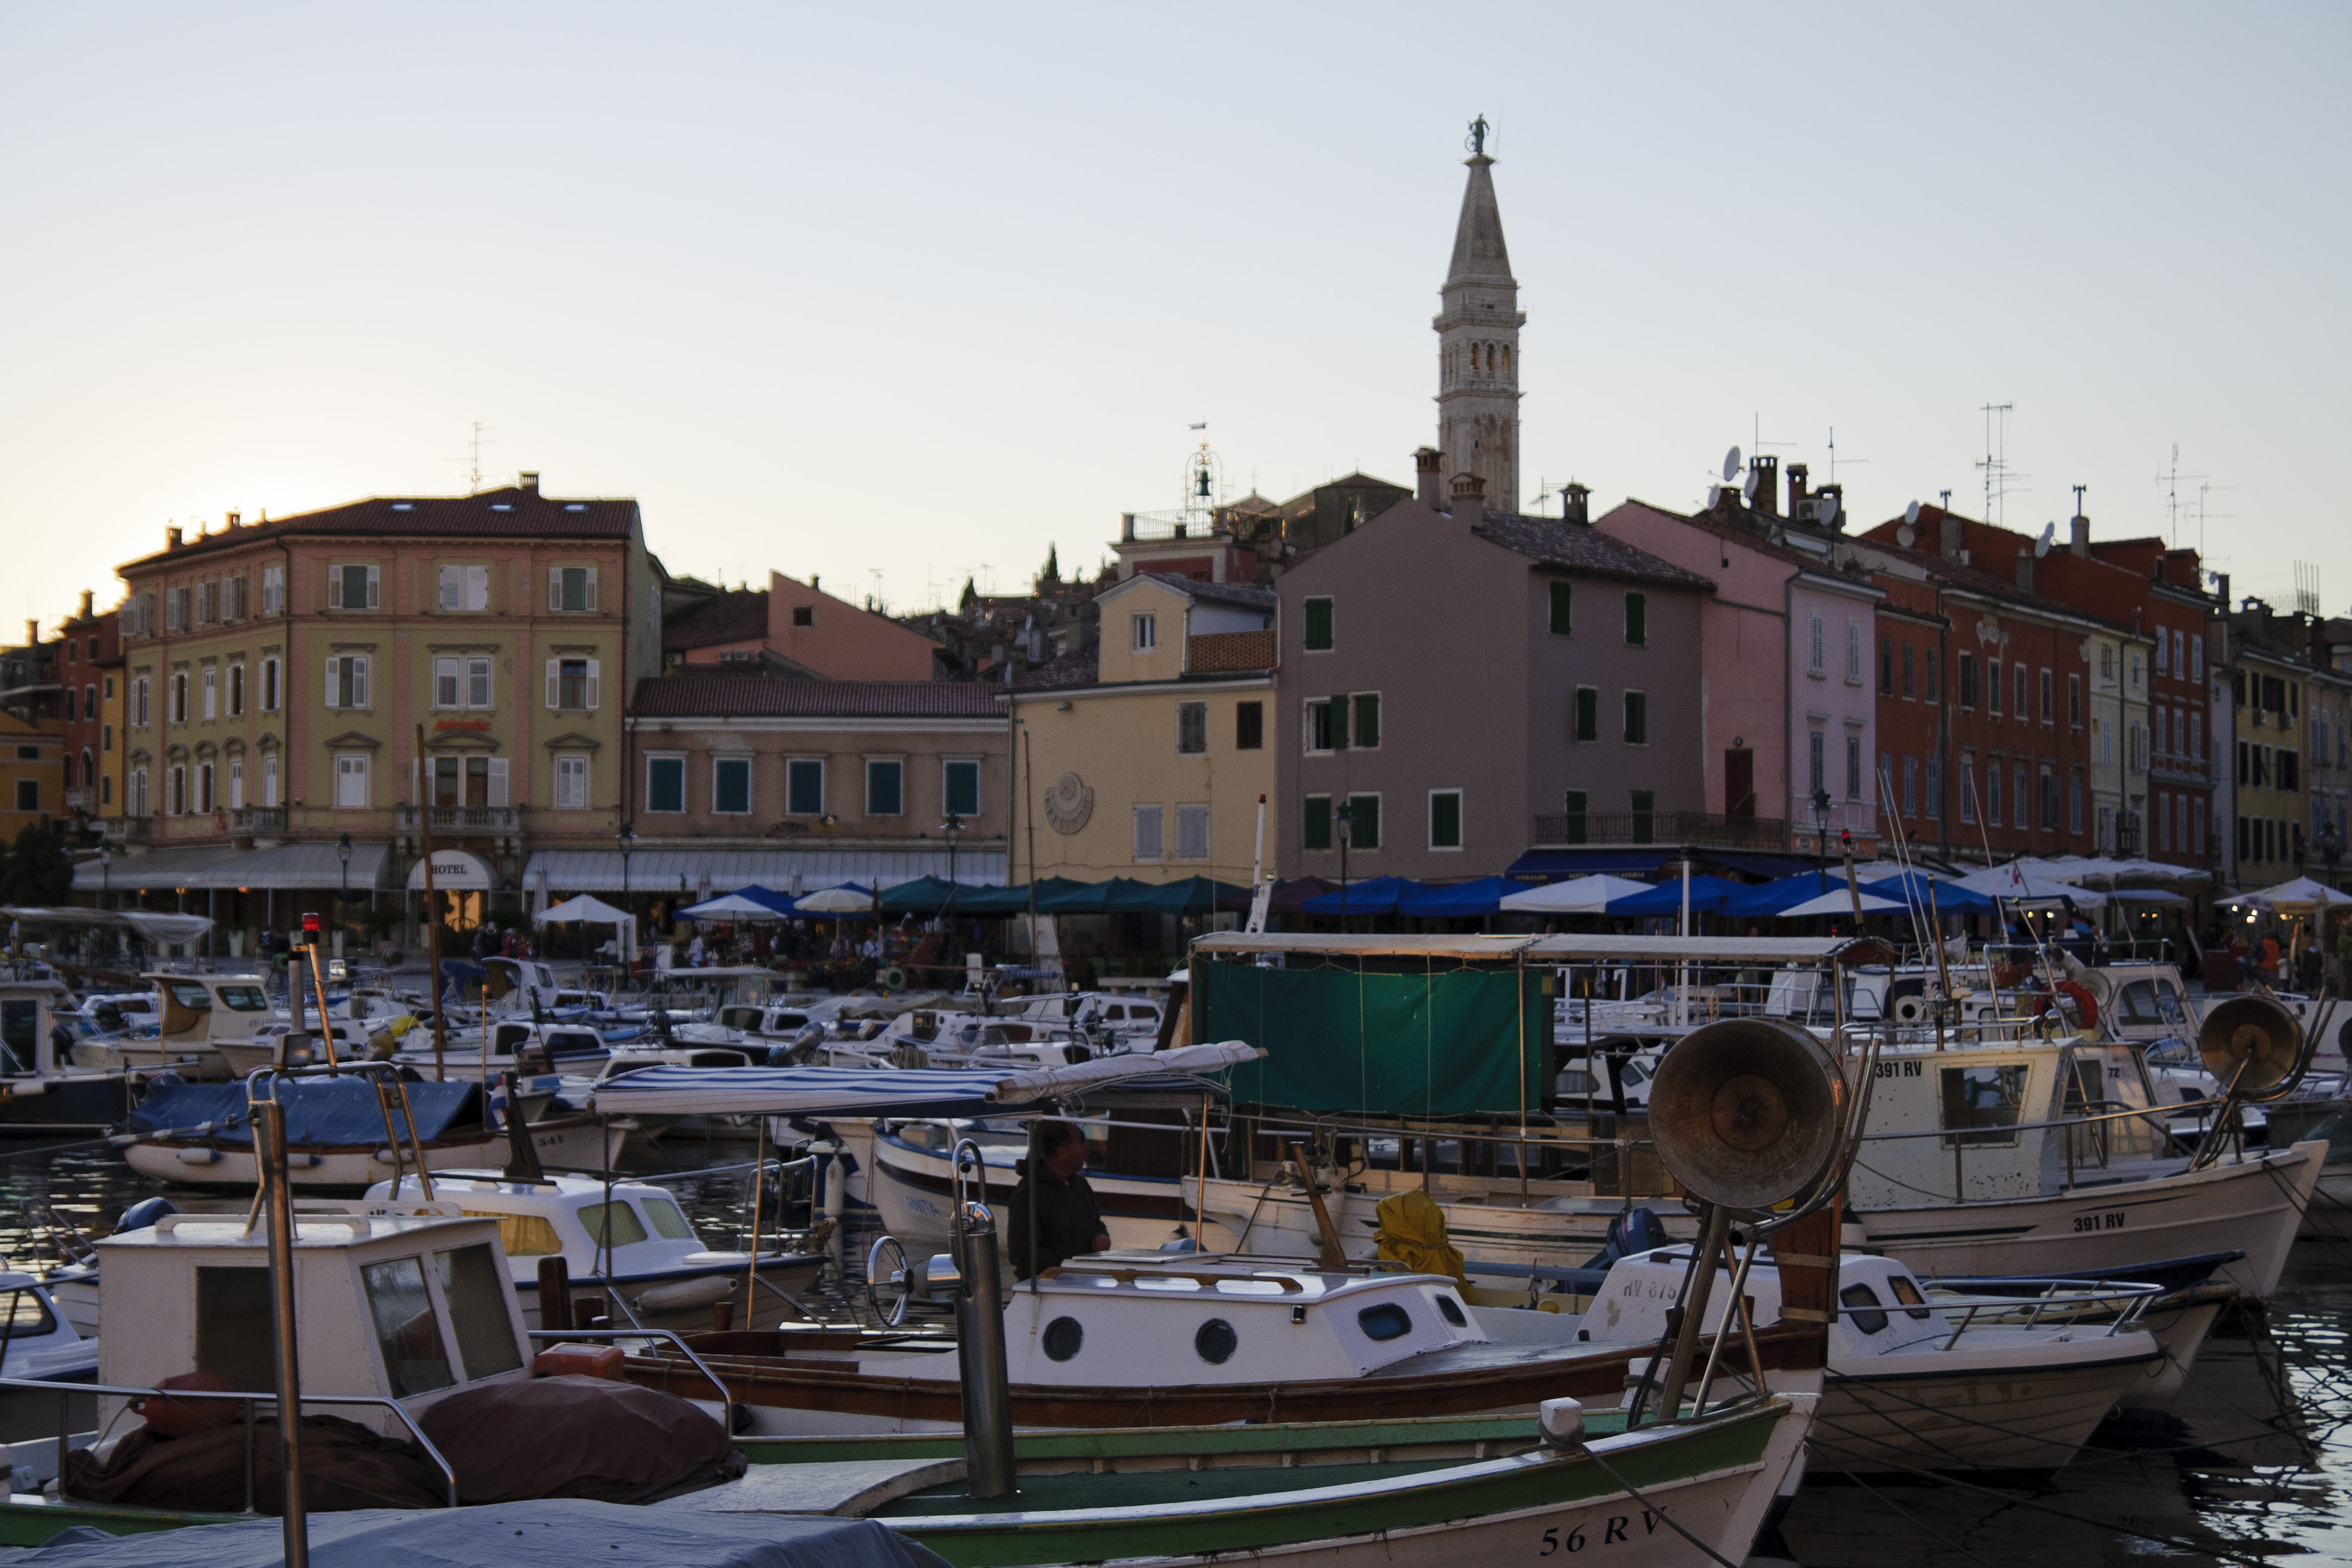
sea, dock, boat, town, canal, cityscape, vacation, travel, vehicle, harbor, marina, port, nikon, tourism, waterway, croatia, rovigno, rovinj, hvratska, d300